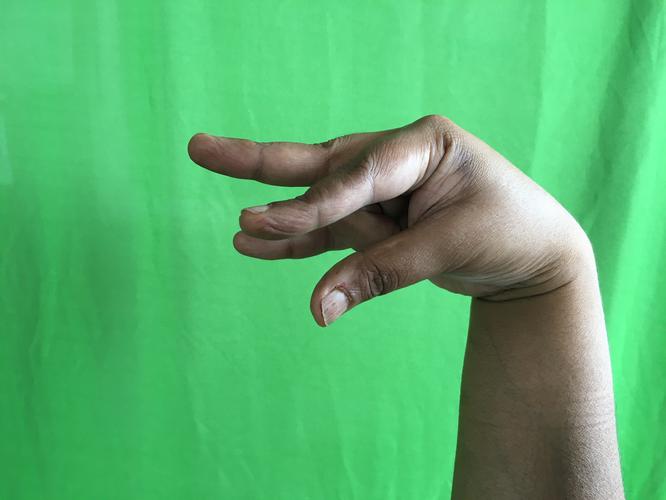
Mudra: Kangulam
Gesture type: single_hand